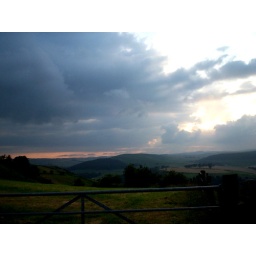
This picure was taken off Crumhaugh hill road in Hawick.